ZED FC

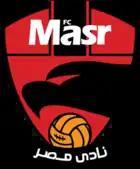
FC Masr logo from 2016 to 2020. The club used two other variants of the logo in 2009–2013 and 2013–2016.

On 1 November 2009, Egyptian football management company Masr for Football SAE announced the establishment of the club, with the aim of becoming a leading football club in Egypt concentrating on the youth system. As the 2009–10 season in Egyptian football had already started before November, the club couldn't participate in the lowest league in the Egyptian football league system and was available to enter the Egyptian Fourth Division from the next season. However, FC Masr registered for the league for the 2011–12 season, almost two years after the club was officially founded. Since the Egyptian Fourth Division is a regional league, FC Masr were placed into a group for teams from Cairo.